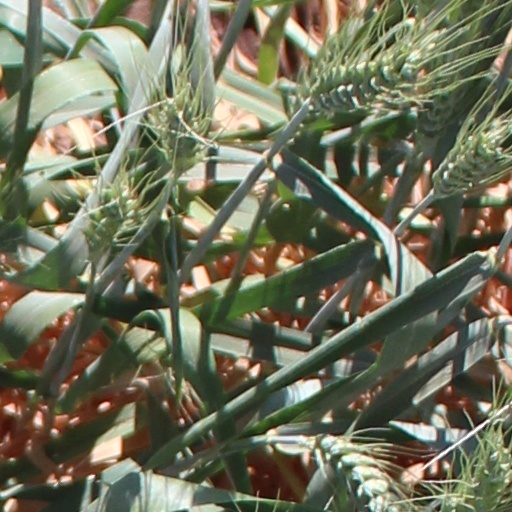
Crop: wheat